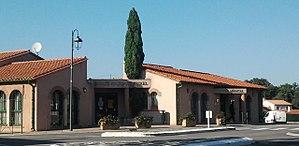
Espace socio culturel et centre médical à Saint-Jean-Pla-de-Corts